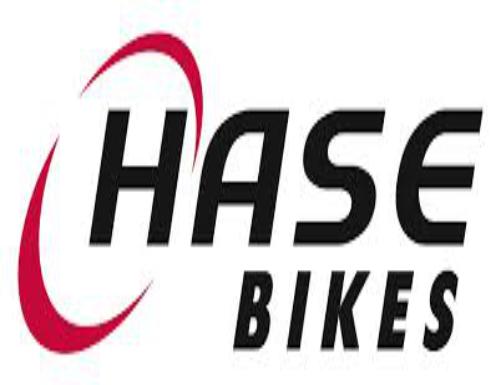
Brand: hase bikes
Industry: Transportation